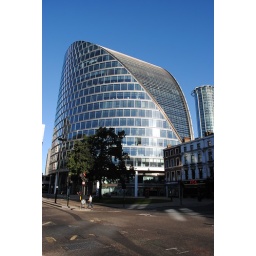
One of the few modern buildings in London which puts glass to good use as a building material.